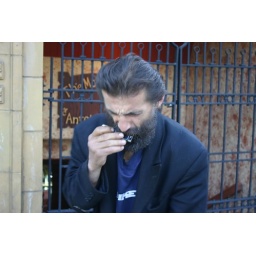
harmonica man in Vancouver giving us a serious hoedown in exchange for a bottle of water